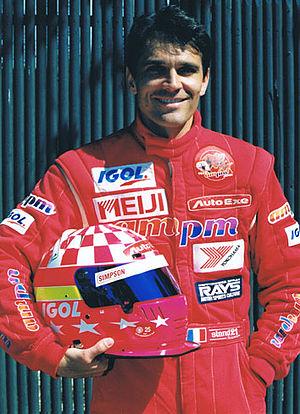
Franck Fréon, né le 16 mars 1962 à Paris, est un pilote automobile français.